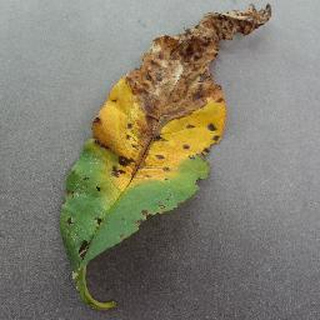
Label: peach_bacterial_spot